Dan Hannebery

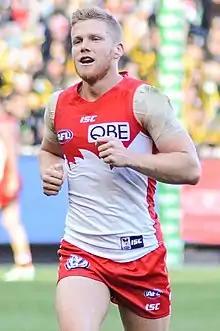
Hannebery playing for Sydney in 2017

Daniel Hannebery (born 24 February 1991) is a former professional Australian rules footballer who played in the Australian Football League (AFL). He previously played for the Sydney Swans from 2009 to 2018 and for the St Kilda Football Club from 2019 to 2022. Hannebery won the AFL Rising Star award in his second season in 2010, and is a three-time All-Australian. He also won a premiership with Sydney in 2012 and the AFLCA Champion Player of the Year Award in 2015.